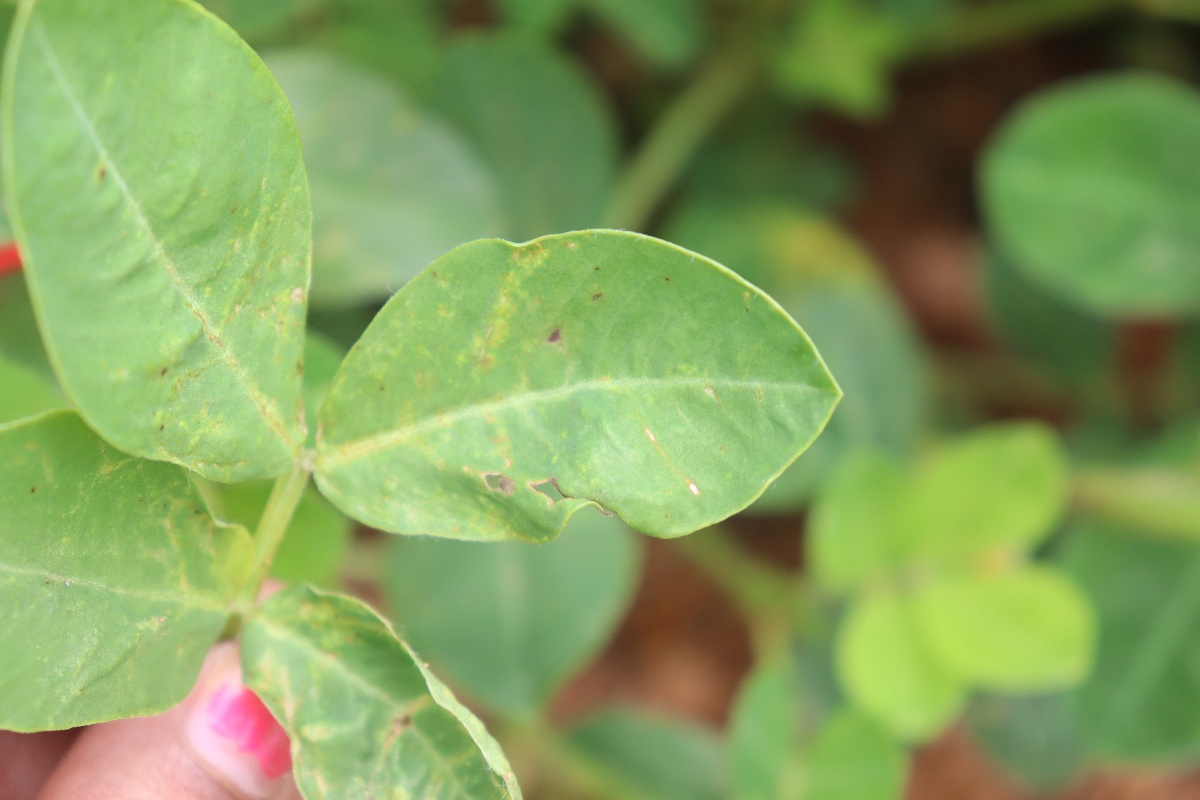
Label: healthy leaf